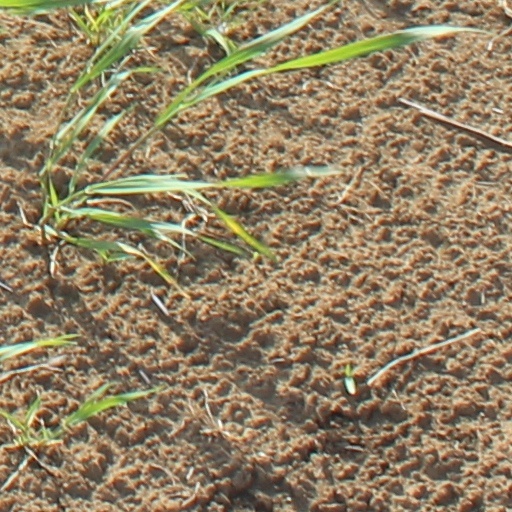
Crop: wheat